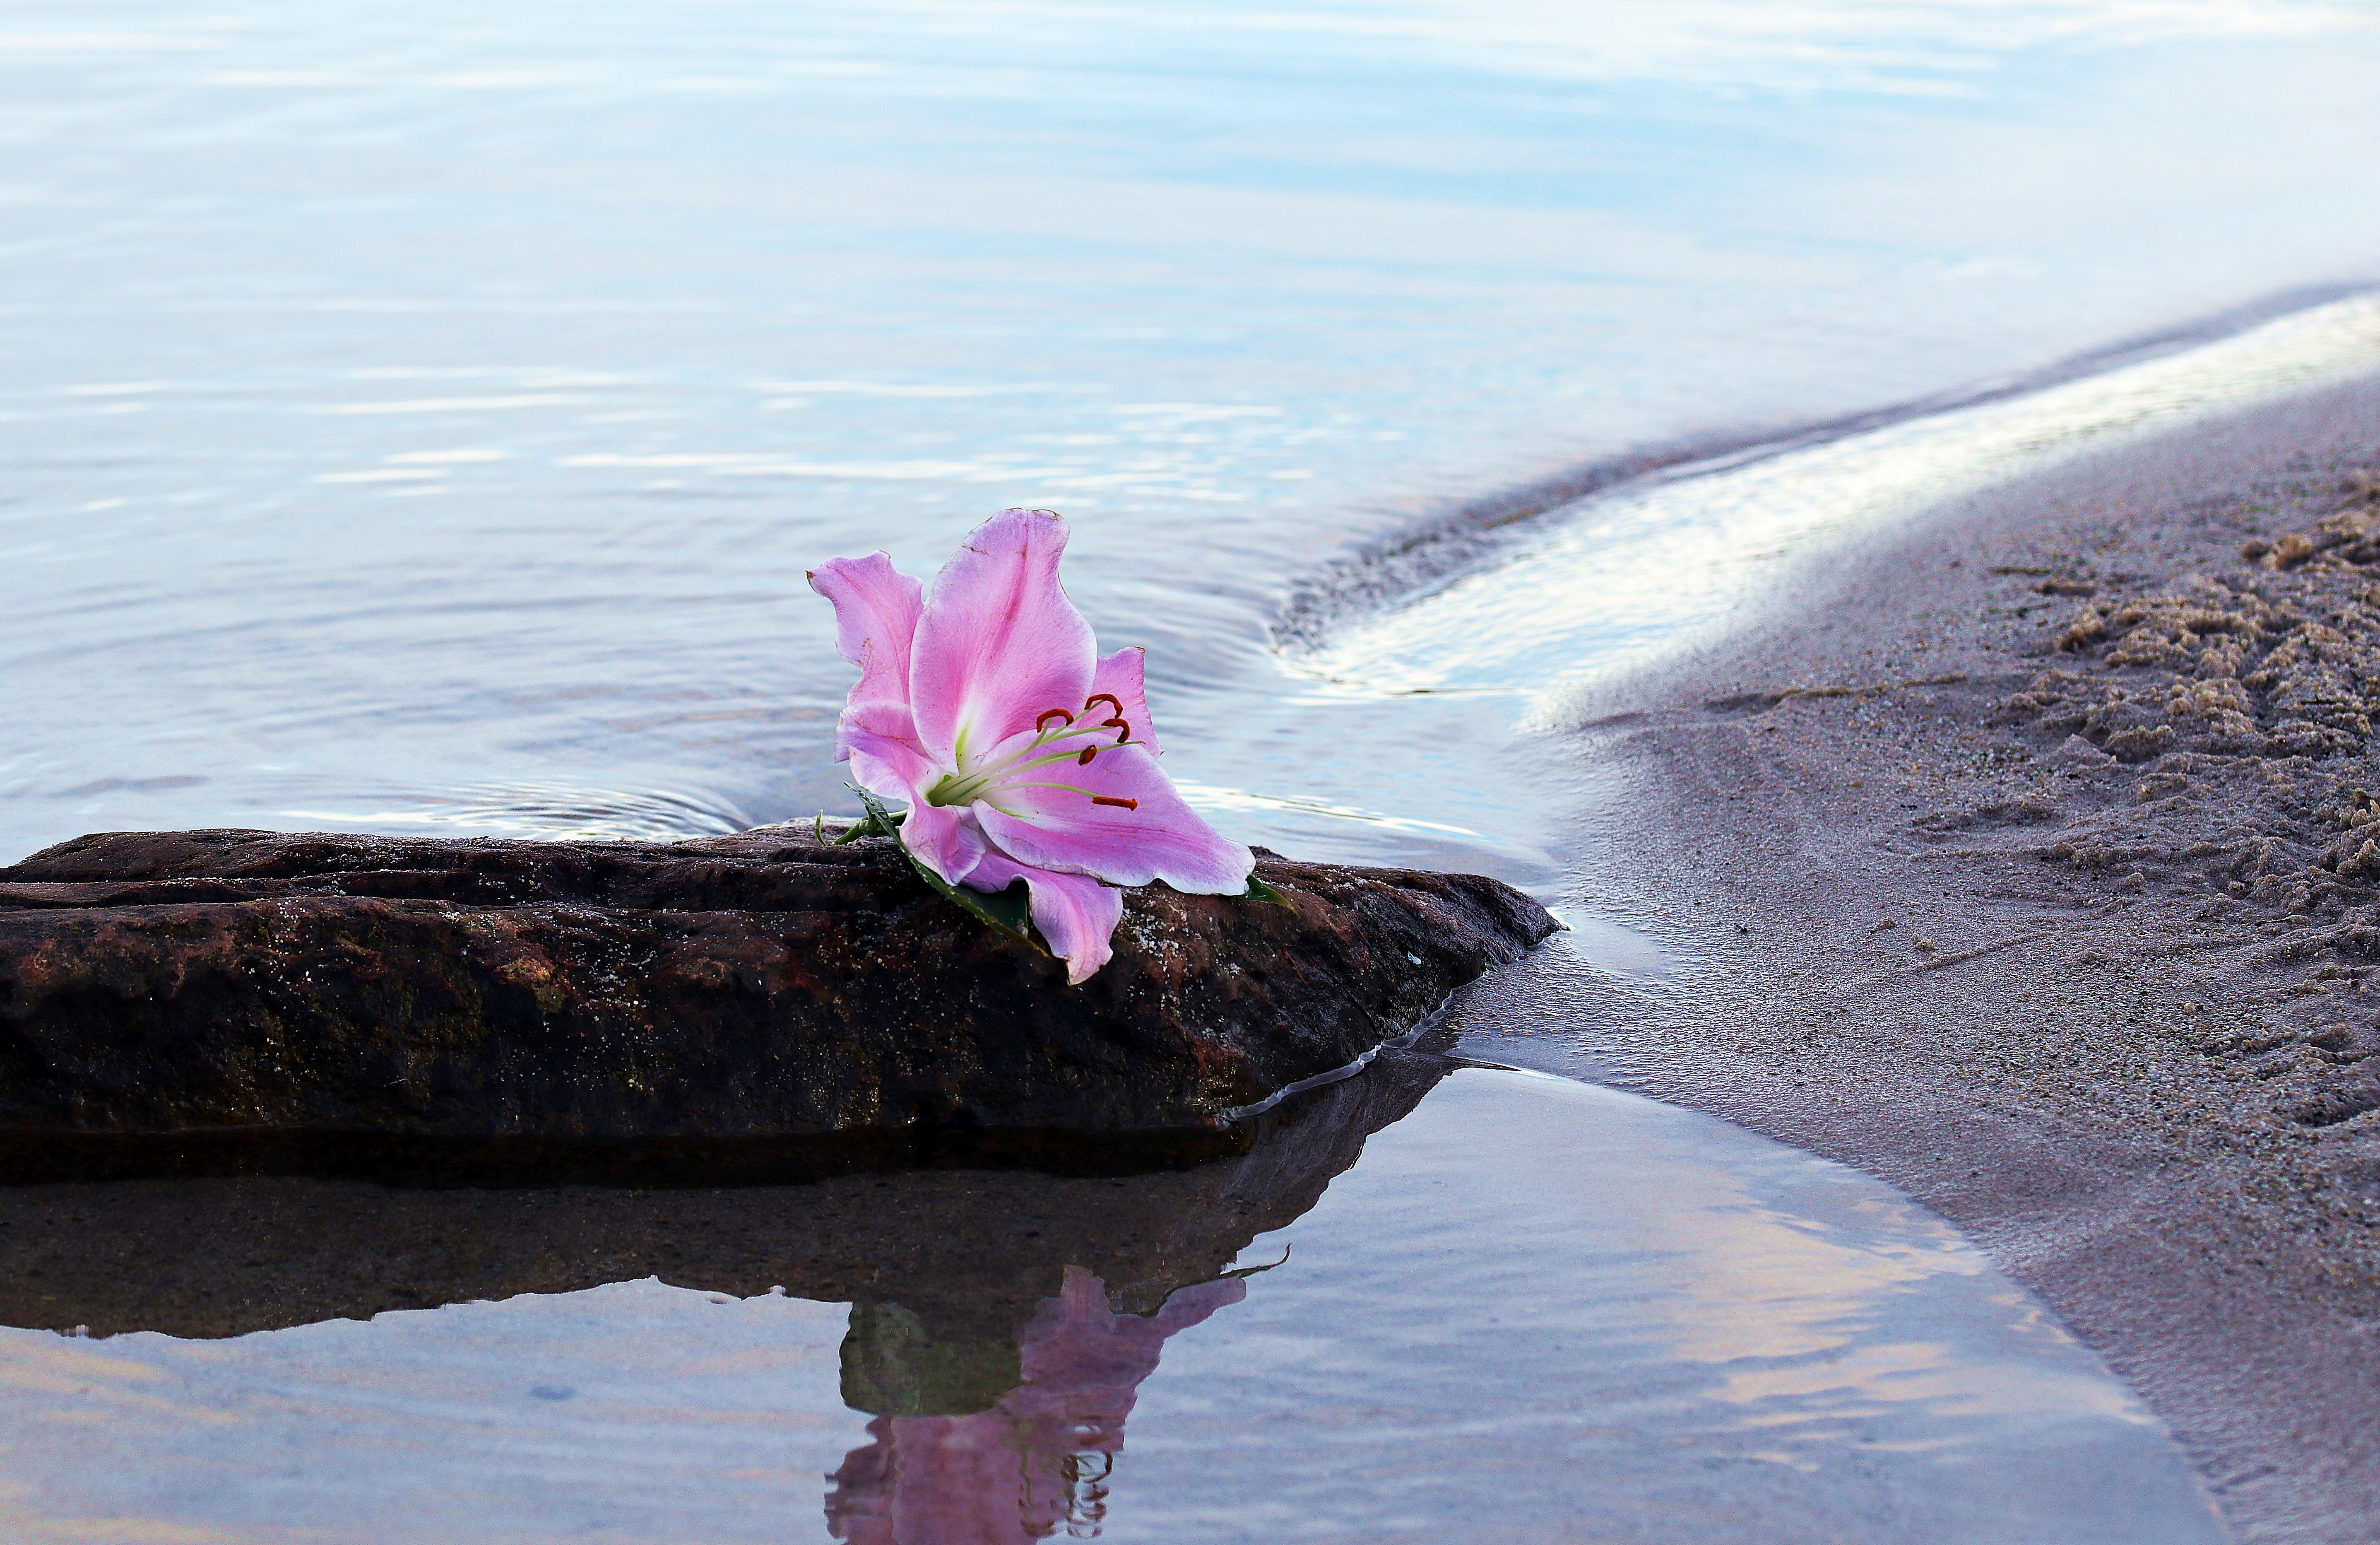
beach, sea, coast, water, nature, sand, rock, ocean, blossom, snow, winter, plant, morning, leaf, shore, wave, flower, bloom, lake, stone, ice, evening, reflection, weather, shadow, pink, season, map, body of water, bank, background, lily, greeting, greeting card, abendstimmung, pink flower, ornamental plant, beach water, sand beach, ornamental flower, pink lily, lily family